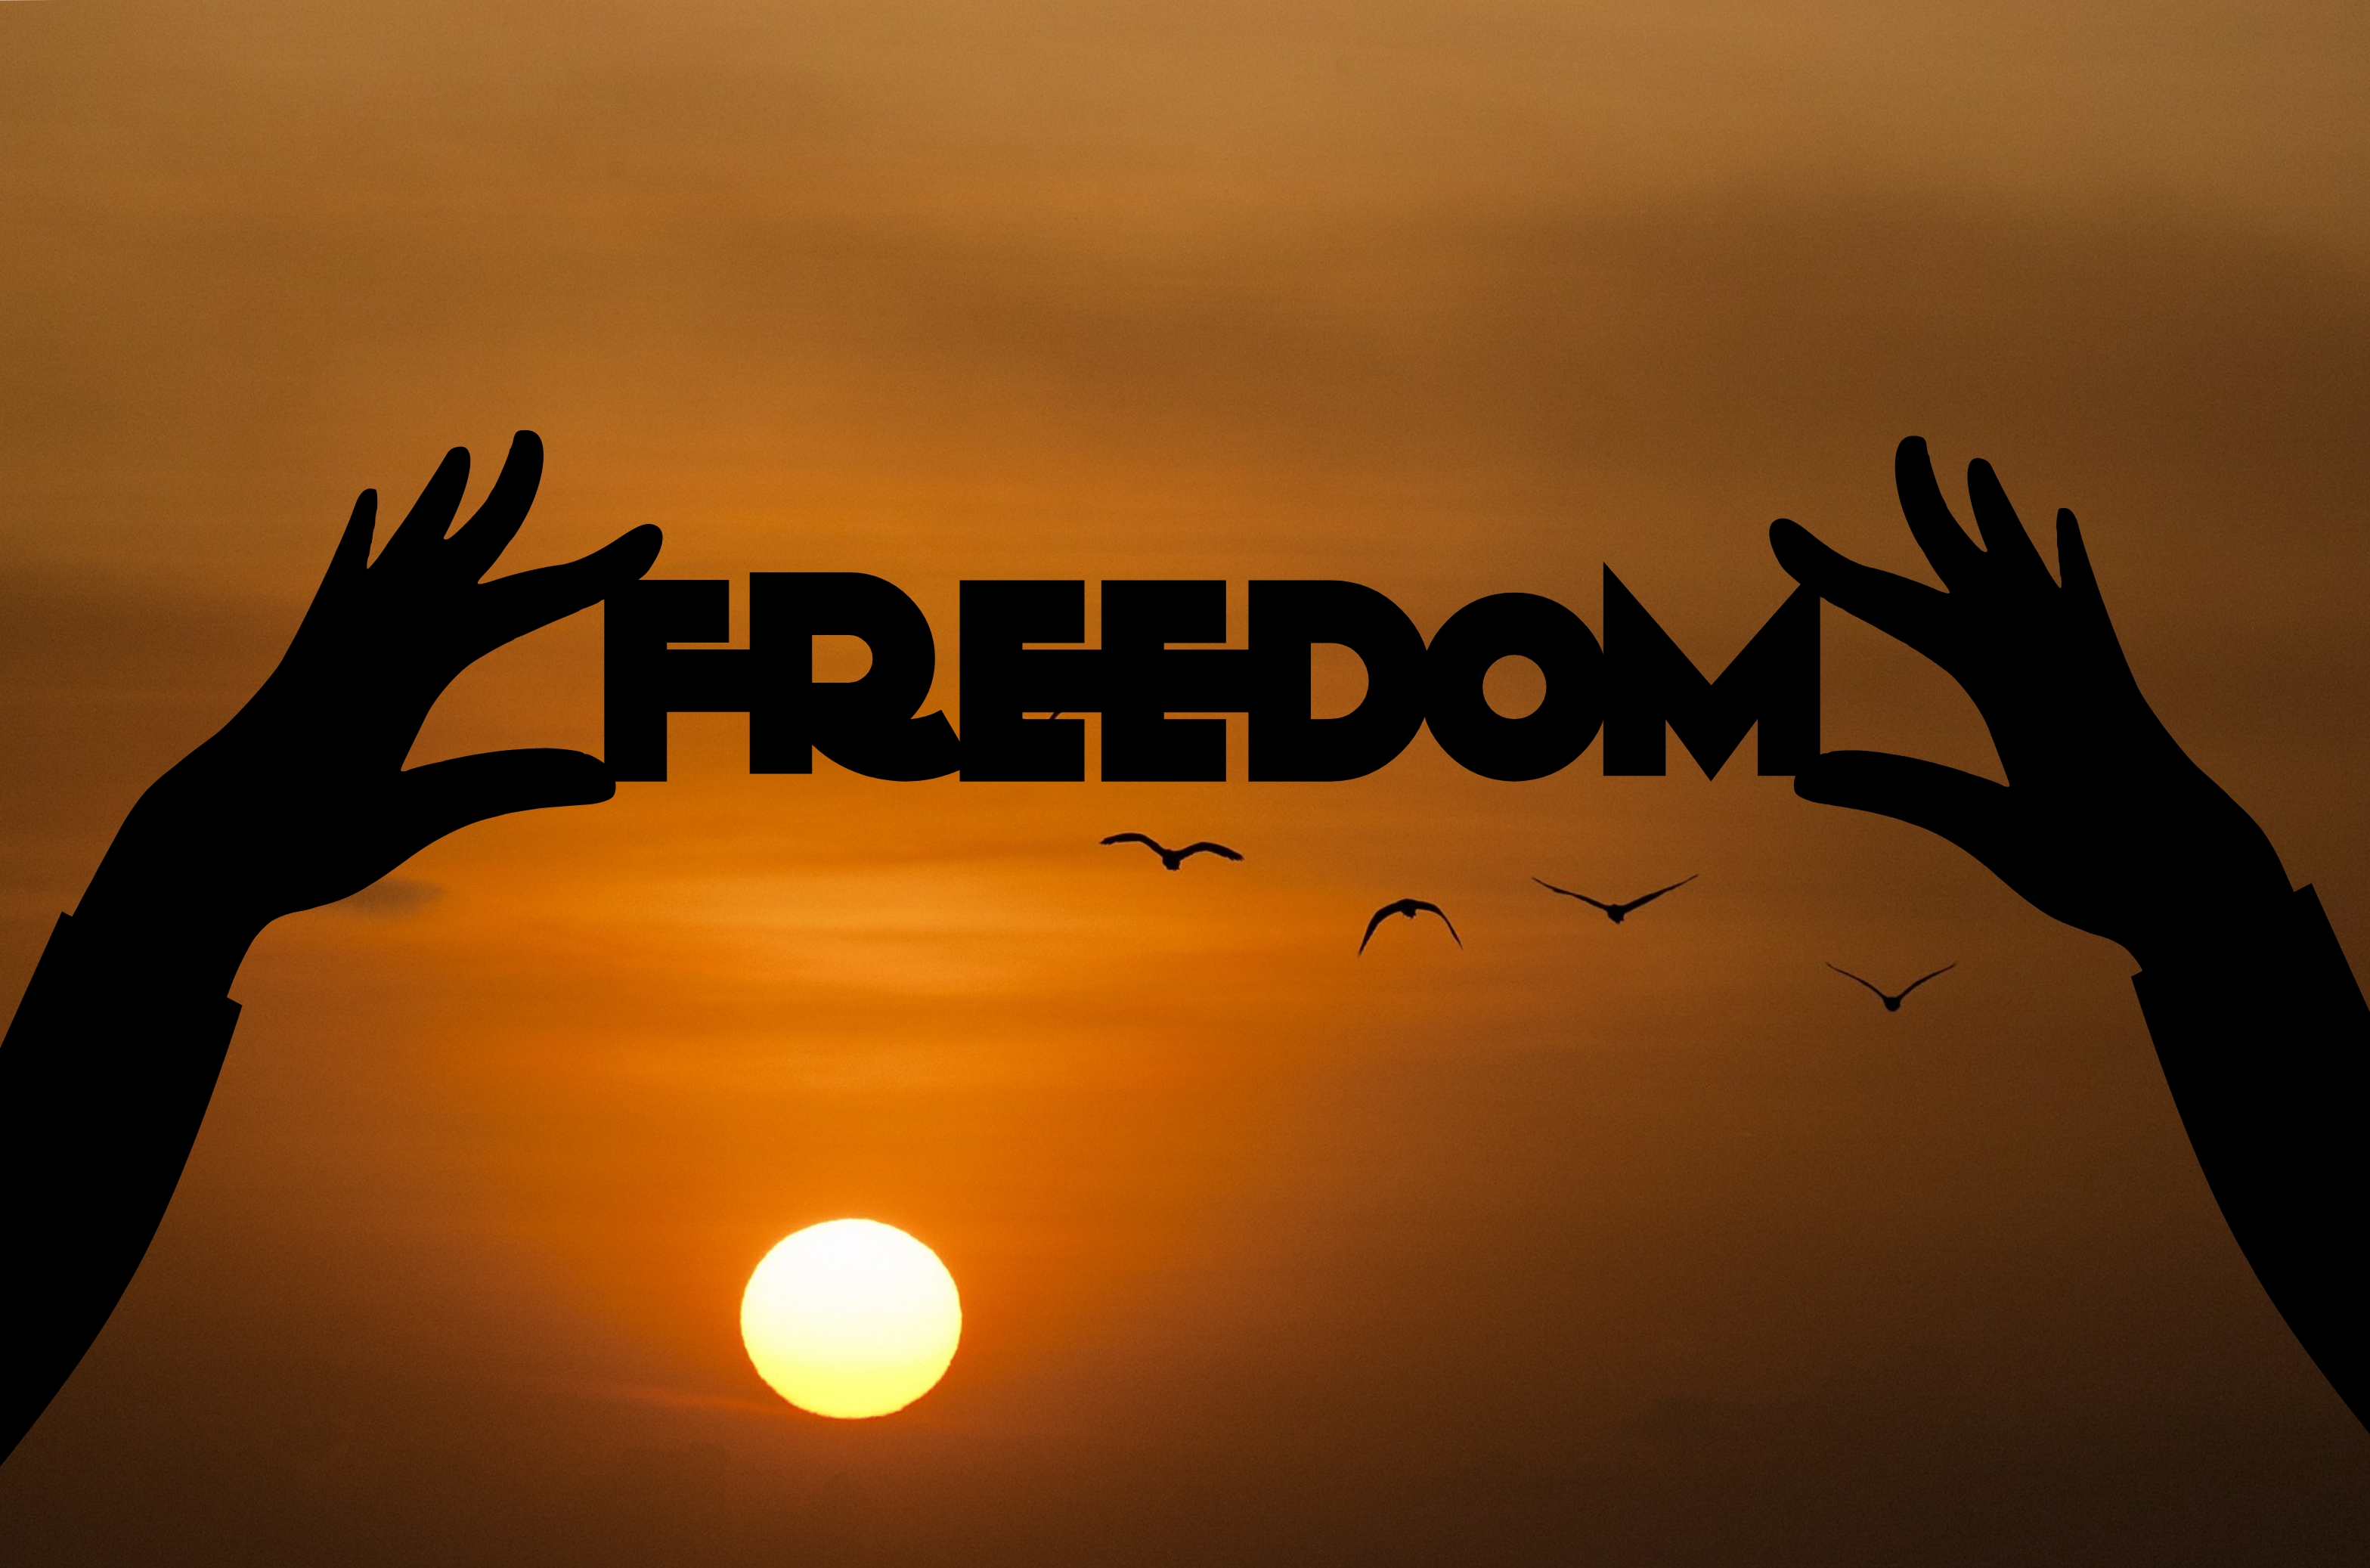
freedom, sunset, dusk, silhouette, birds, nature, cheerful, dark, day, hand, lifestyle, moment, outdoors, outside, shadow, summer, sun, sunrise, travel, vacation, text, sky, font, morning, heat, backlighting, calm, stock photography, photography, graphics, landscape, logo, happy, evening, illustration